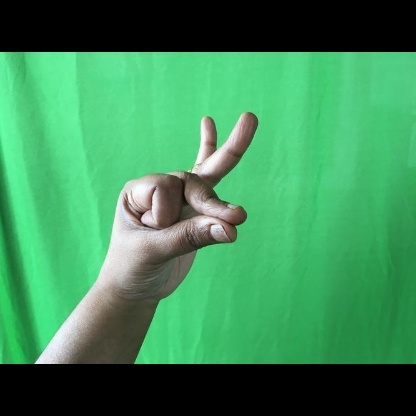
Mudra: Bramaram